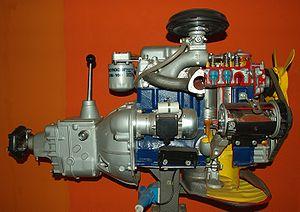
Maquette scolaire d'un moteur à explosion.
Le moteur Diesel, appelé également moteur à allumage par compression, est un moteur à combustion et explosion dont la combustion est déclenchée lors de l'injection de carburant dans la chambre de combustion, par un phénomène d'auto-inflammation lié aux températures élevées dans la chambre de combustion. Celles-ci sont atteintes grâce à un fort taux de compression, permettant d'obtenir une température de 700 à 900 °C. Pour le démarrage des petits moteurs, des bougies de préchauffage sont souvent utilisées pour permettre un meilleur démarrage à froid, en créant un point chaud dans la chambre de combustion. Pour les moteurs de bateaux et les gros moteurs fixes à fioul lourd, on chauffe celui-ci à haute température pour permettre le démarrage.